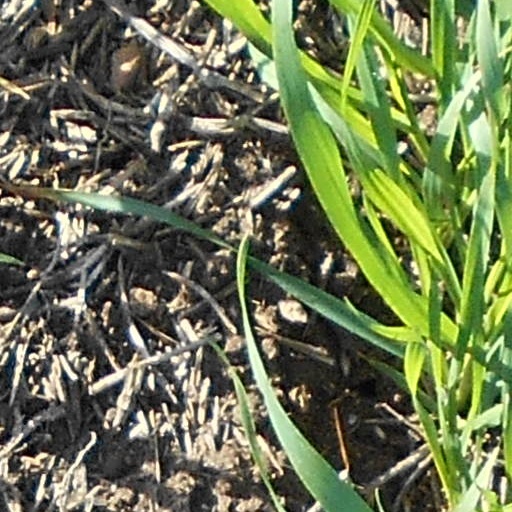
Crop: wheat